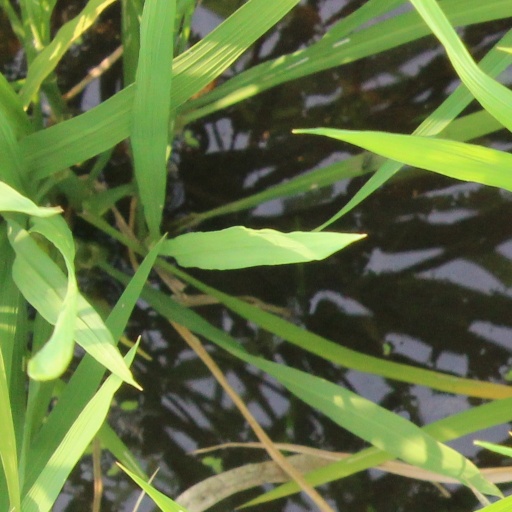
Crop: rice